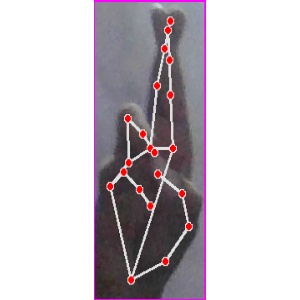
अक्षर: र